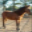
Label: horse